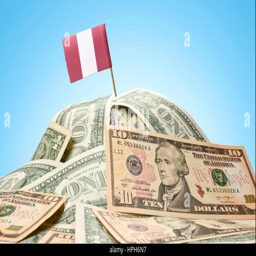
the national flag sticking in a pile of american dollars .